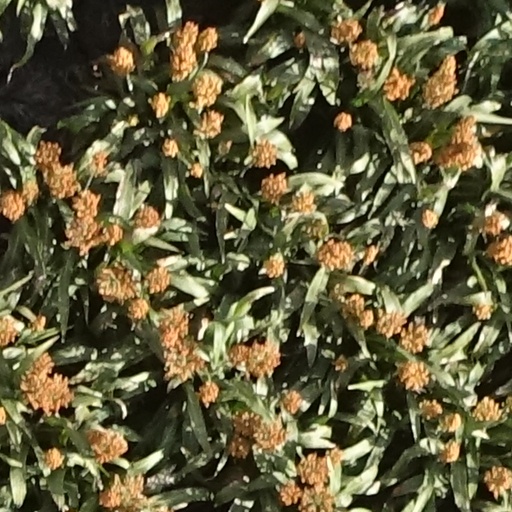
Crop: sorghum